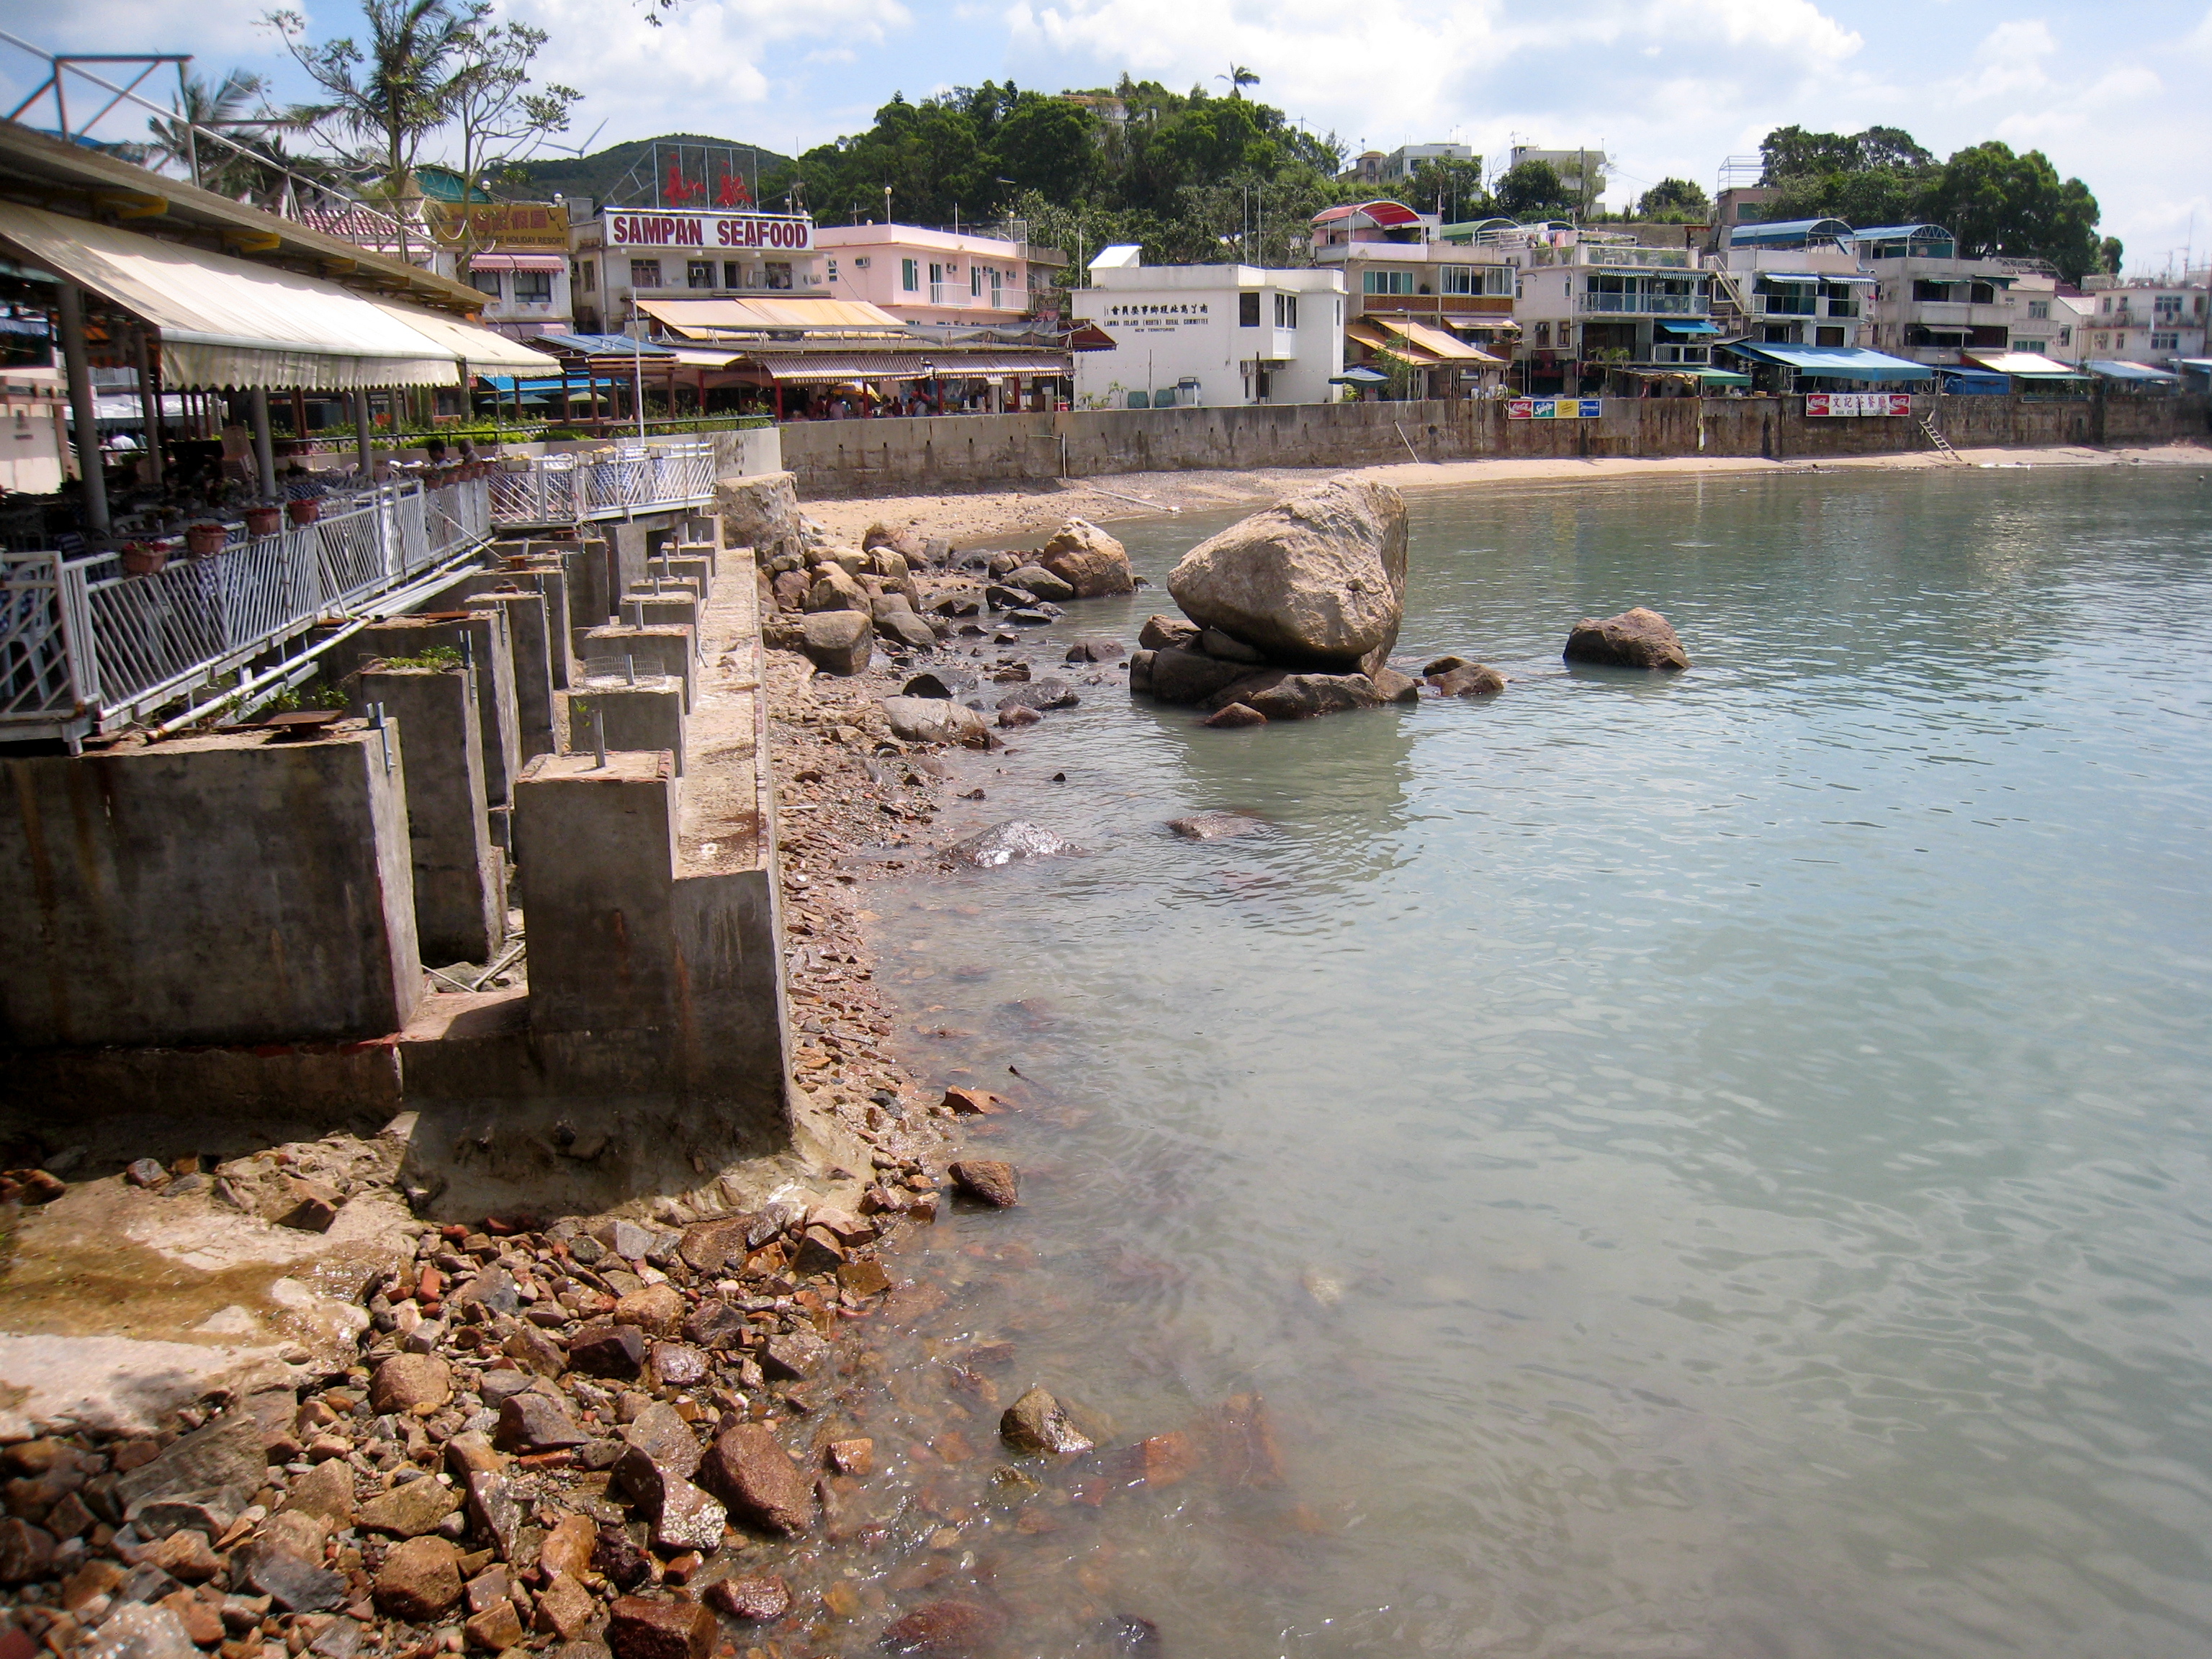
sea, coast, water, river, waterway, hongkong, lamma